Genevieve

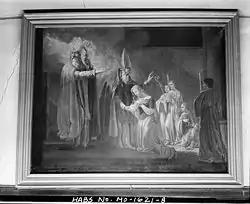
The Consecration of Ste. Genevieve; painting by M. Basterot in the Church of Ste. Geneviève, Missouri

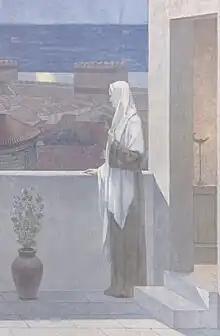
Section of "Sainte Geneviève Watching over Paris, by muralist Pierre Puvis de Chavannes (date unknown)

According to the "Catholic Encyclopedia", Germanus gave Genevieve a medal engraved with a cross and instructed her to wear it instead of pearls and gold jewelry to help her to remember her commitment to Christ. The "Catholic Encyclopedia" also states that since there were no convents near Nanterre, she "remained at home, leading an innocent, prayerful life"; according to historian Jo Ann McNamara, Germanus inspired Genevieve to dedicate her life and virginity to God's service, which was not limited to an established rule or a monastic lifestyle. It is unknown when Genevieve received the consecration of virgins; some sources state that she received her veil from Pope Gregory I, while others state that she, along with two companions, received them from the Bishop of Paris when she was 15 years old. Sluhovsky states that Genevieve was consecrated .